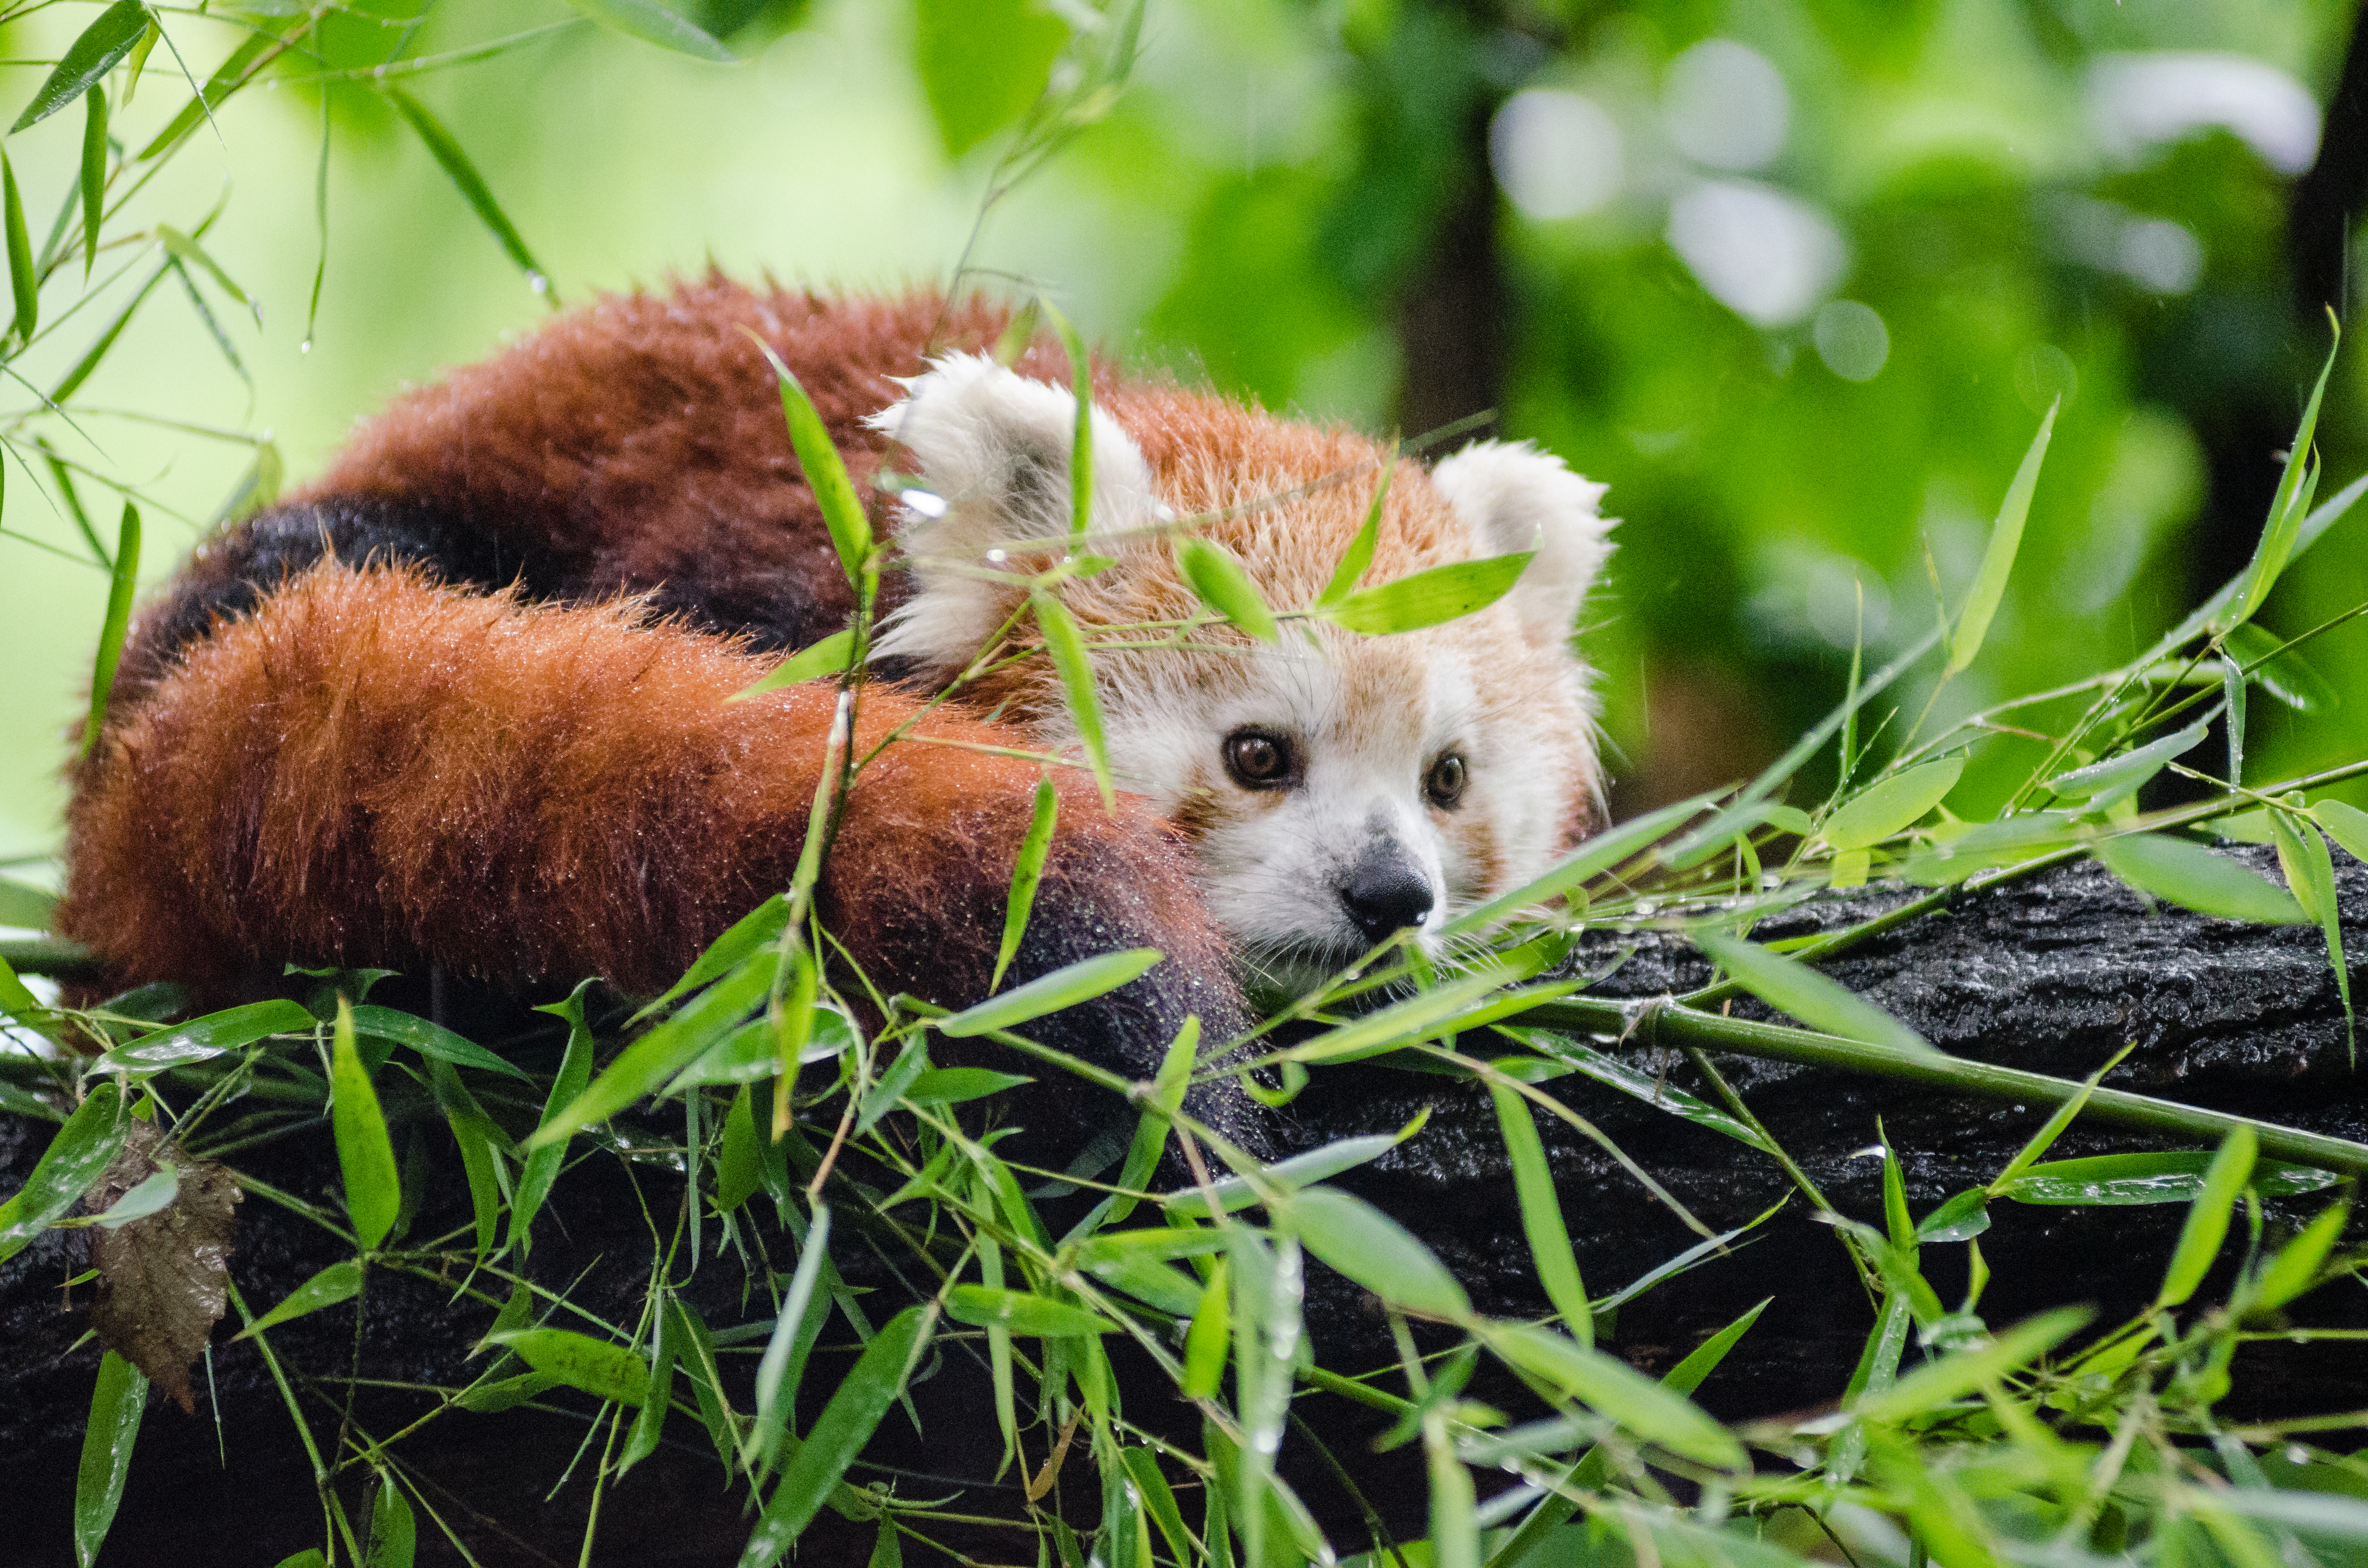
tree, bokeh, sweet, animal, cute, female, wildlife, zoo, young, green, red, mammal, nikon, fauna, red panda, panda, endangered, vertebrate, germany, deutschland, tier, adorable, d7000, roter, kleiner, niedlich, sues, suess, species, bedrohte, tierart, tierpark, weiblich, jungtier, gr n, s s, marten, polecat